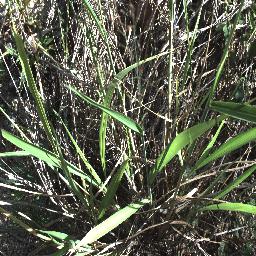
Label: negative